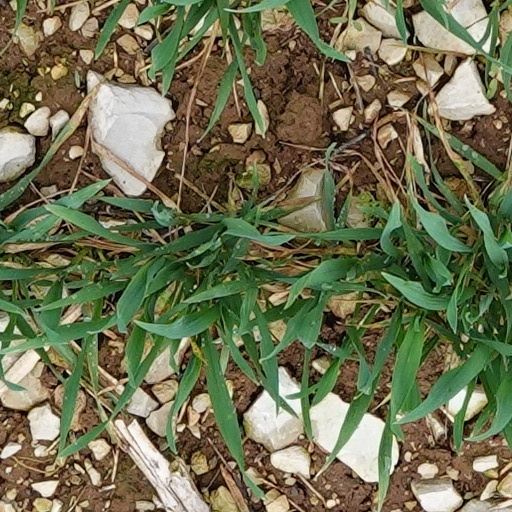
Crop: wheat